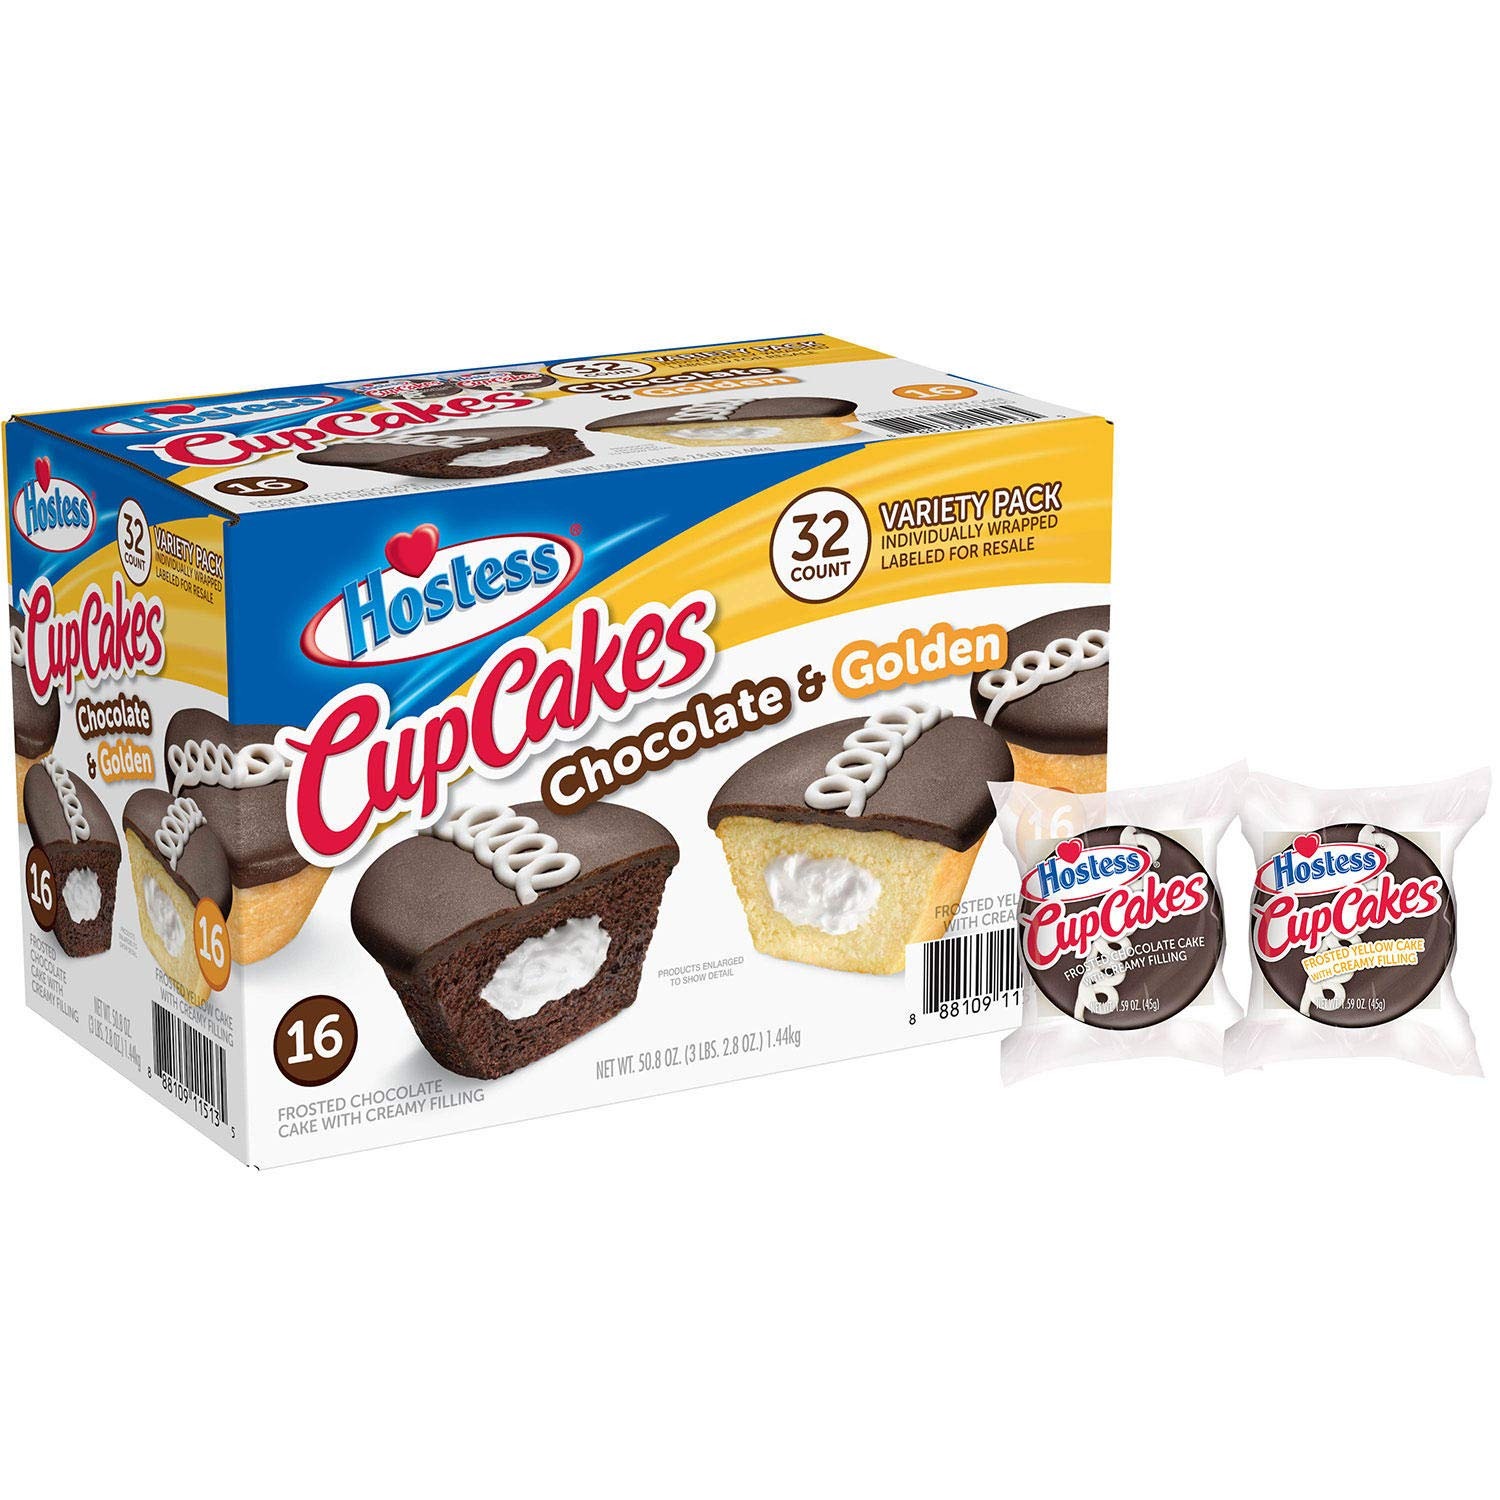
Item Name: Hostess Chocolate Cupcakes & Golden Cupcakes Variety Pack (32 Ct.)
Value: 50.8
Unit: Ounce

Price: 22.99